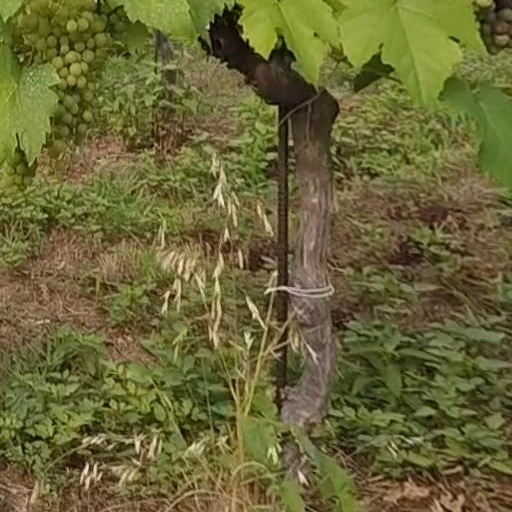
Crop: grape